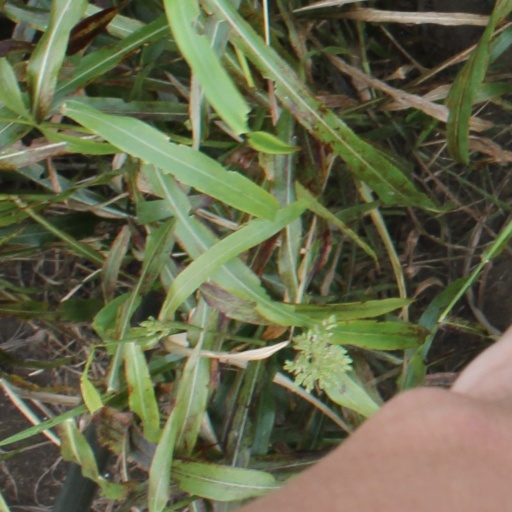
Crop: sorghum